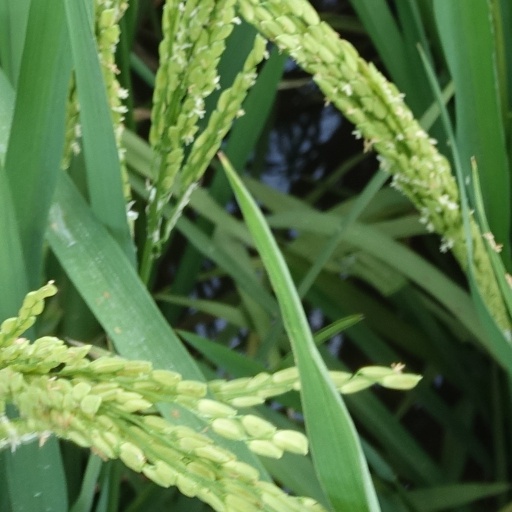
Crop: rice